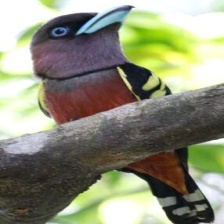
Species: BANDED BROADBILL
Scientific name: EURYLAIMUS JAVANICUS